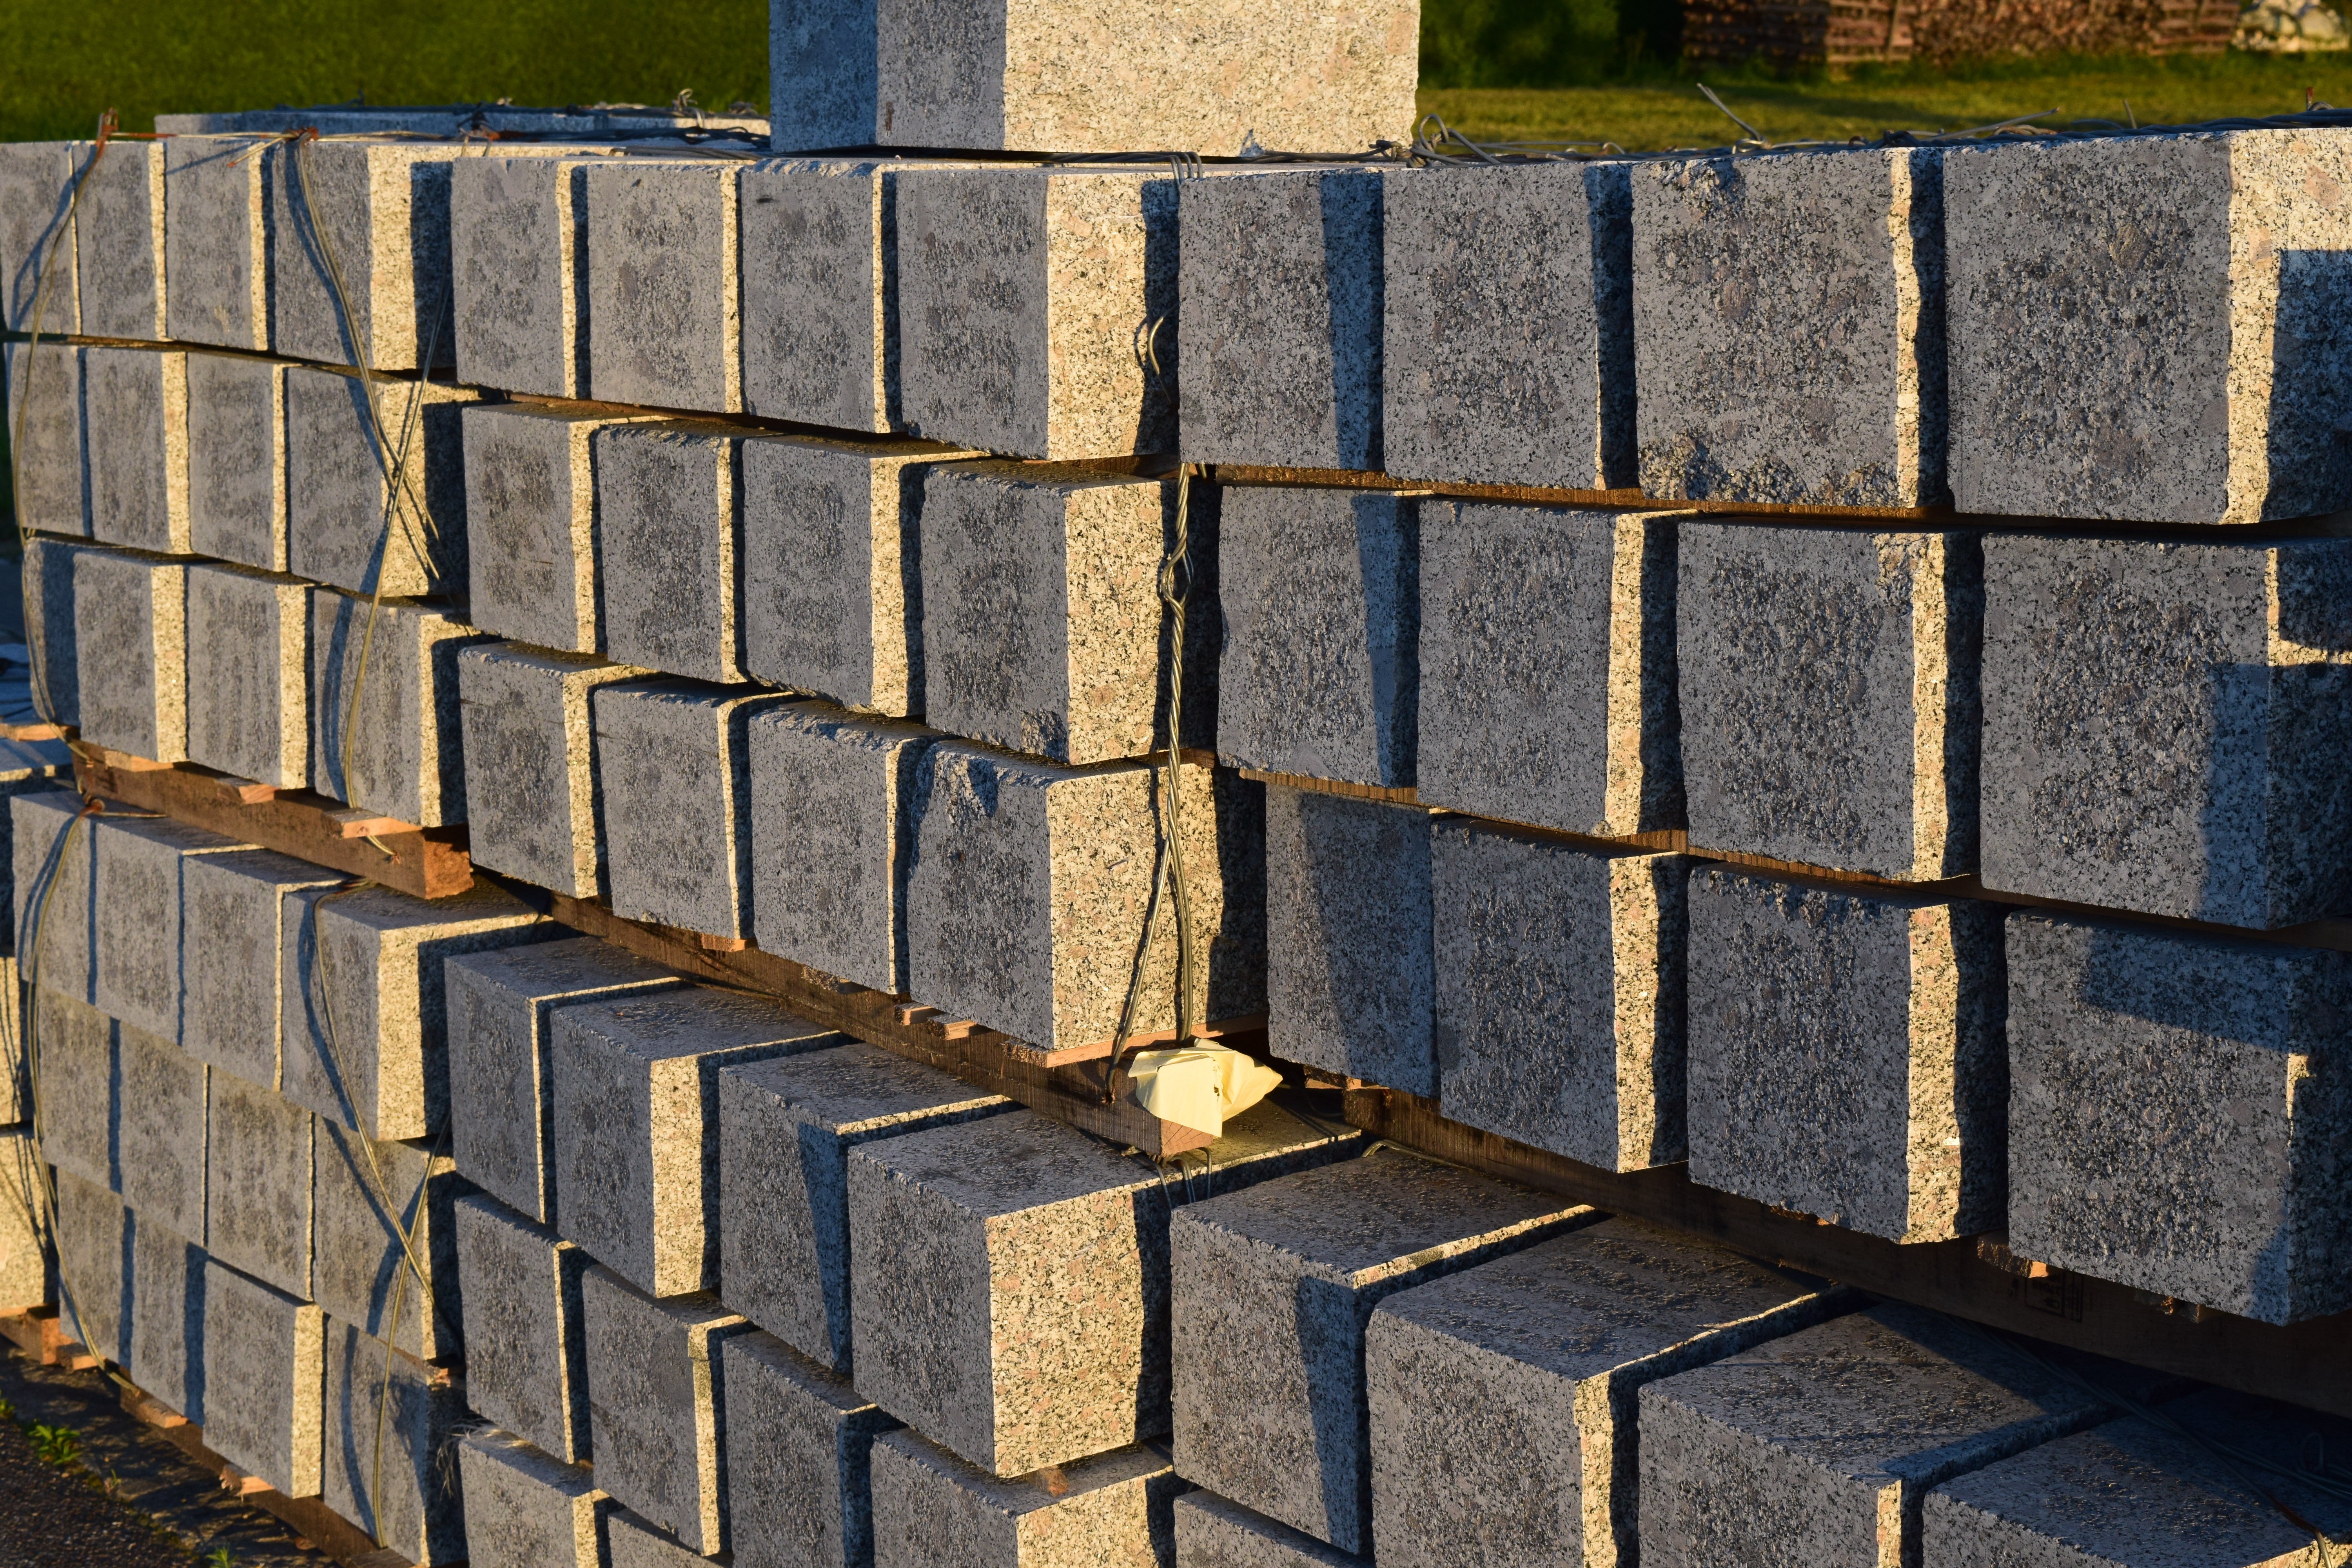
structure, wood, texture, floor, roof, wall, asphalt, stone wall, brick, material, grey, stones, pallets, cube, site, brickwork, cobblestones, paving stones, flooring, road surface, outdoor structure